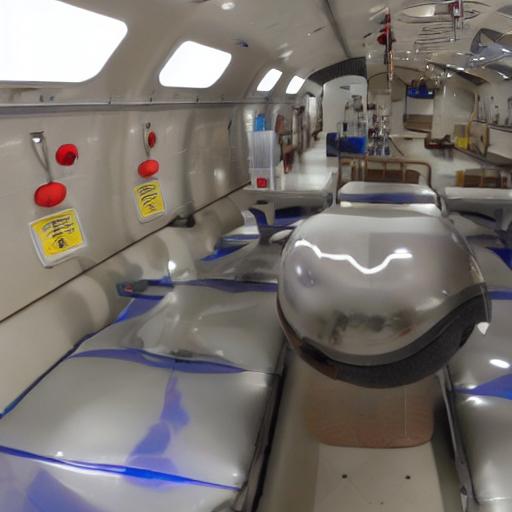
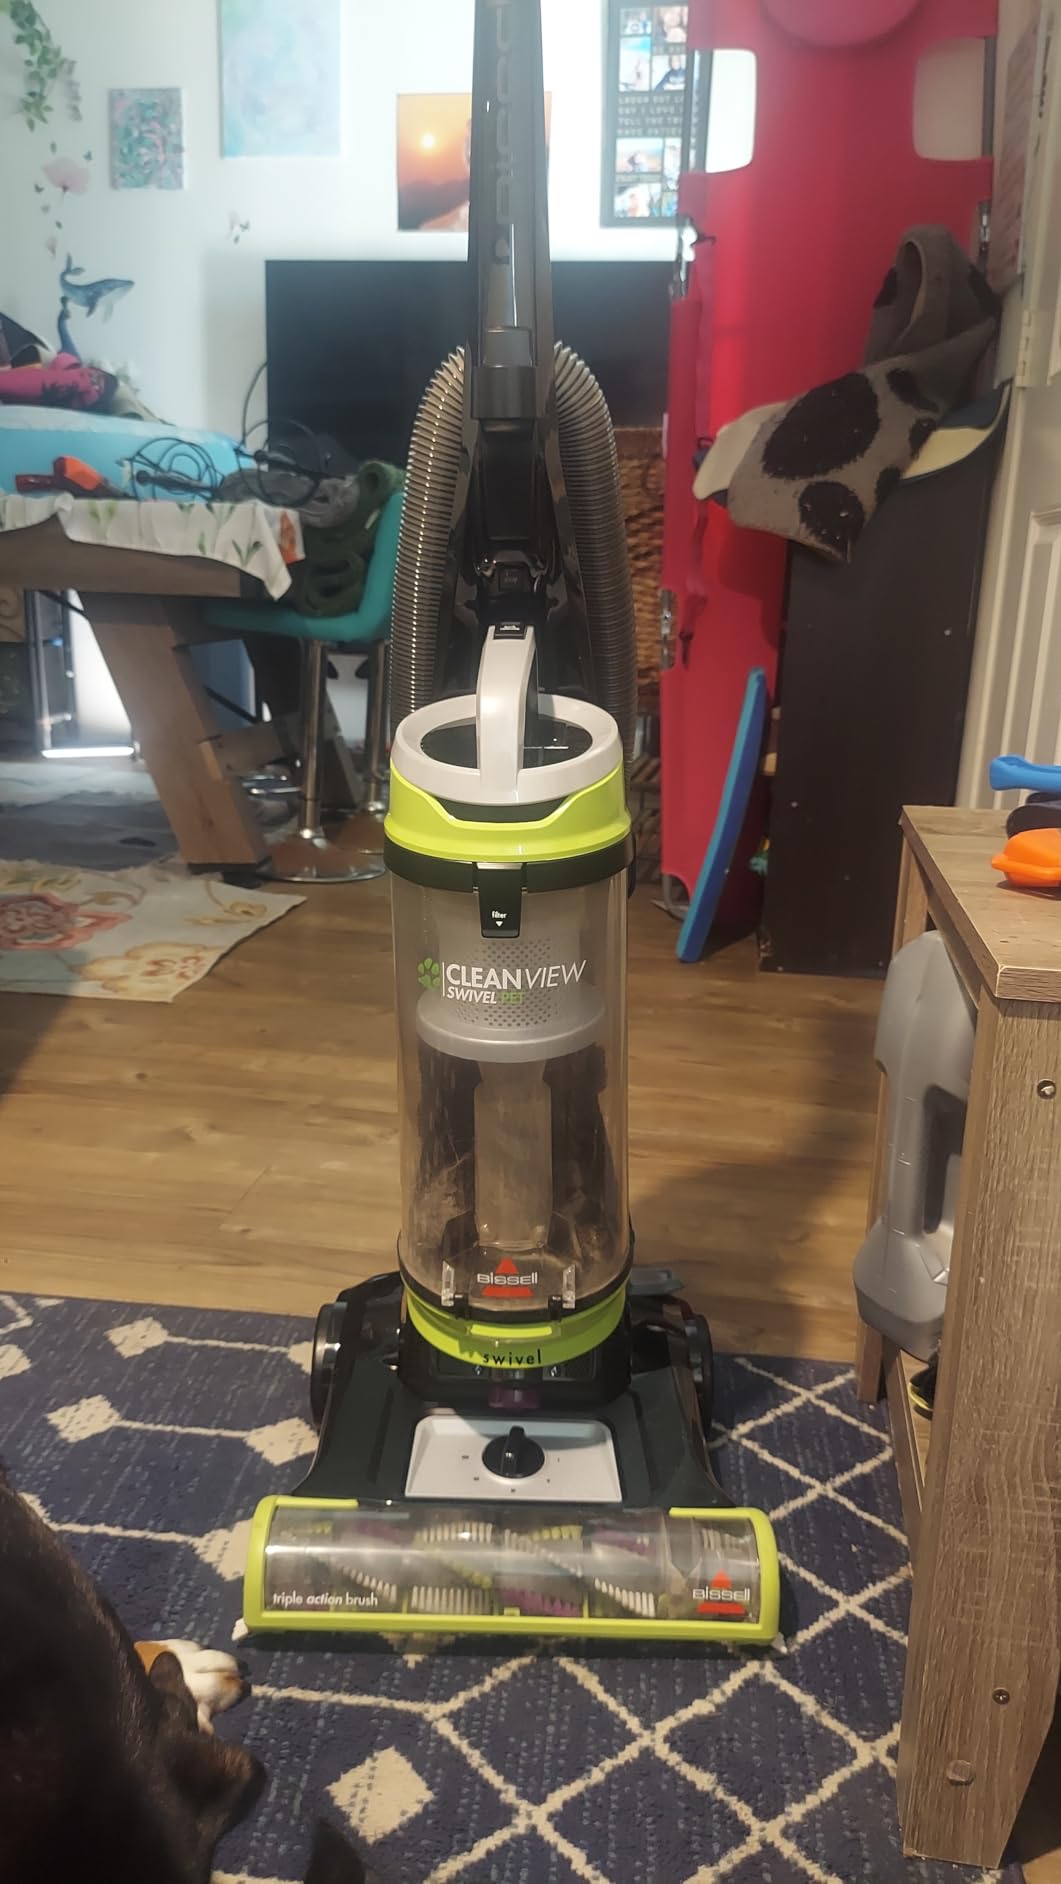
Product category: items_vacuum
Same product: no